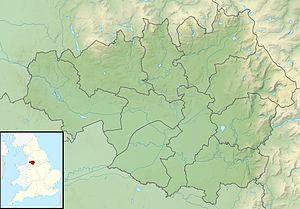
L'attentat de la Manchester Arena est un attentat-suicide terroriste qui s'est déroulé à la Manchester Arena, le 22 mai 2017 vers 22 h 33, à la sortie d'un concert de la chanteuse américaine Ariana Grande, lors de son Dangerous Woman Tour. Perpetré par le Mancunien d'origine libyenne Salman Abedi, qui déclenche sa ceinture explosive, il s'agit de l'attaque la plus meurtrière commise au Royaume-Uni depuis les attentats de Londres du 7 juillet 2005.